Question: Where is the couch?
Tambaya: Ina kujerar take?
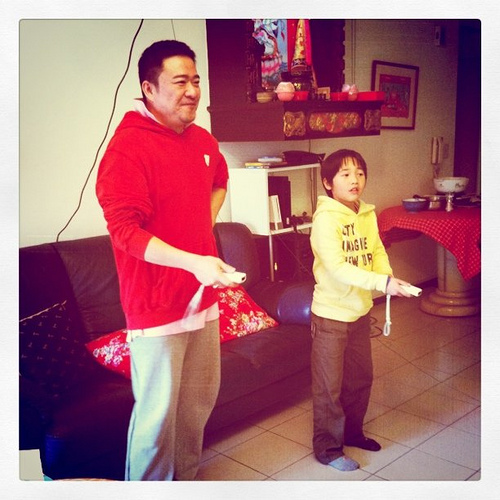
Answer: Behind the man and child.
Amsa: Bayan mutumin da yaron.